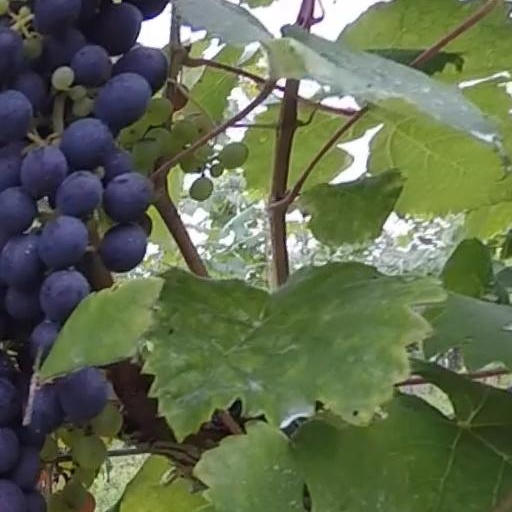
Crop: grape